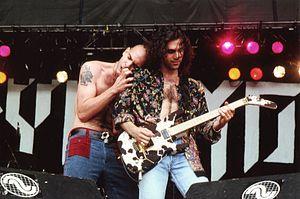
Le Dynamo Open Air était le plus important festival de metal en Europe dans la seconde moitié des années 1990.
Ahmet Emuukha Rodan Zappa est un musicien américain né le 15 mai 1974 à Los Angeles. Il est le fils de Frank Zappa et Gail Zappa et le frère de Dweezil Zappa